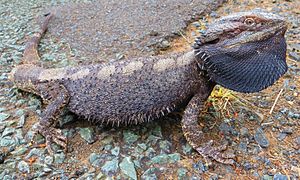
Skægagamer
Østlig skægagame
Østlig skægagame
Skægagamer er en slægt af australske agamer. Navnet skægagame henviser til deres karakteristiske piggede skæl på struben som bliver sort hvis dyret er stresset eller ser en rival. Skægagamer lever i tørre, stenede halvørkener og tørre åbne kratområder i Australien. De er gode til at klatre og kan findes på grene og i buske.